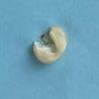
Maize quality: Bad